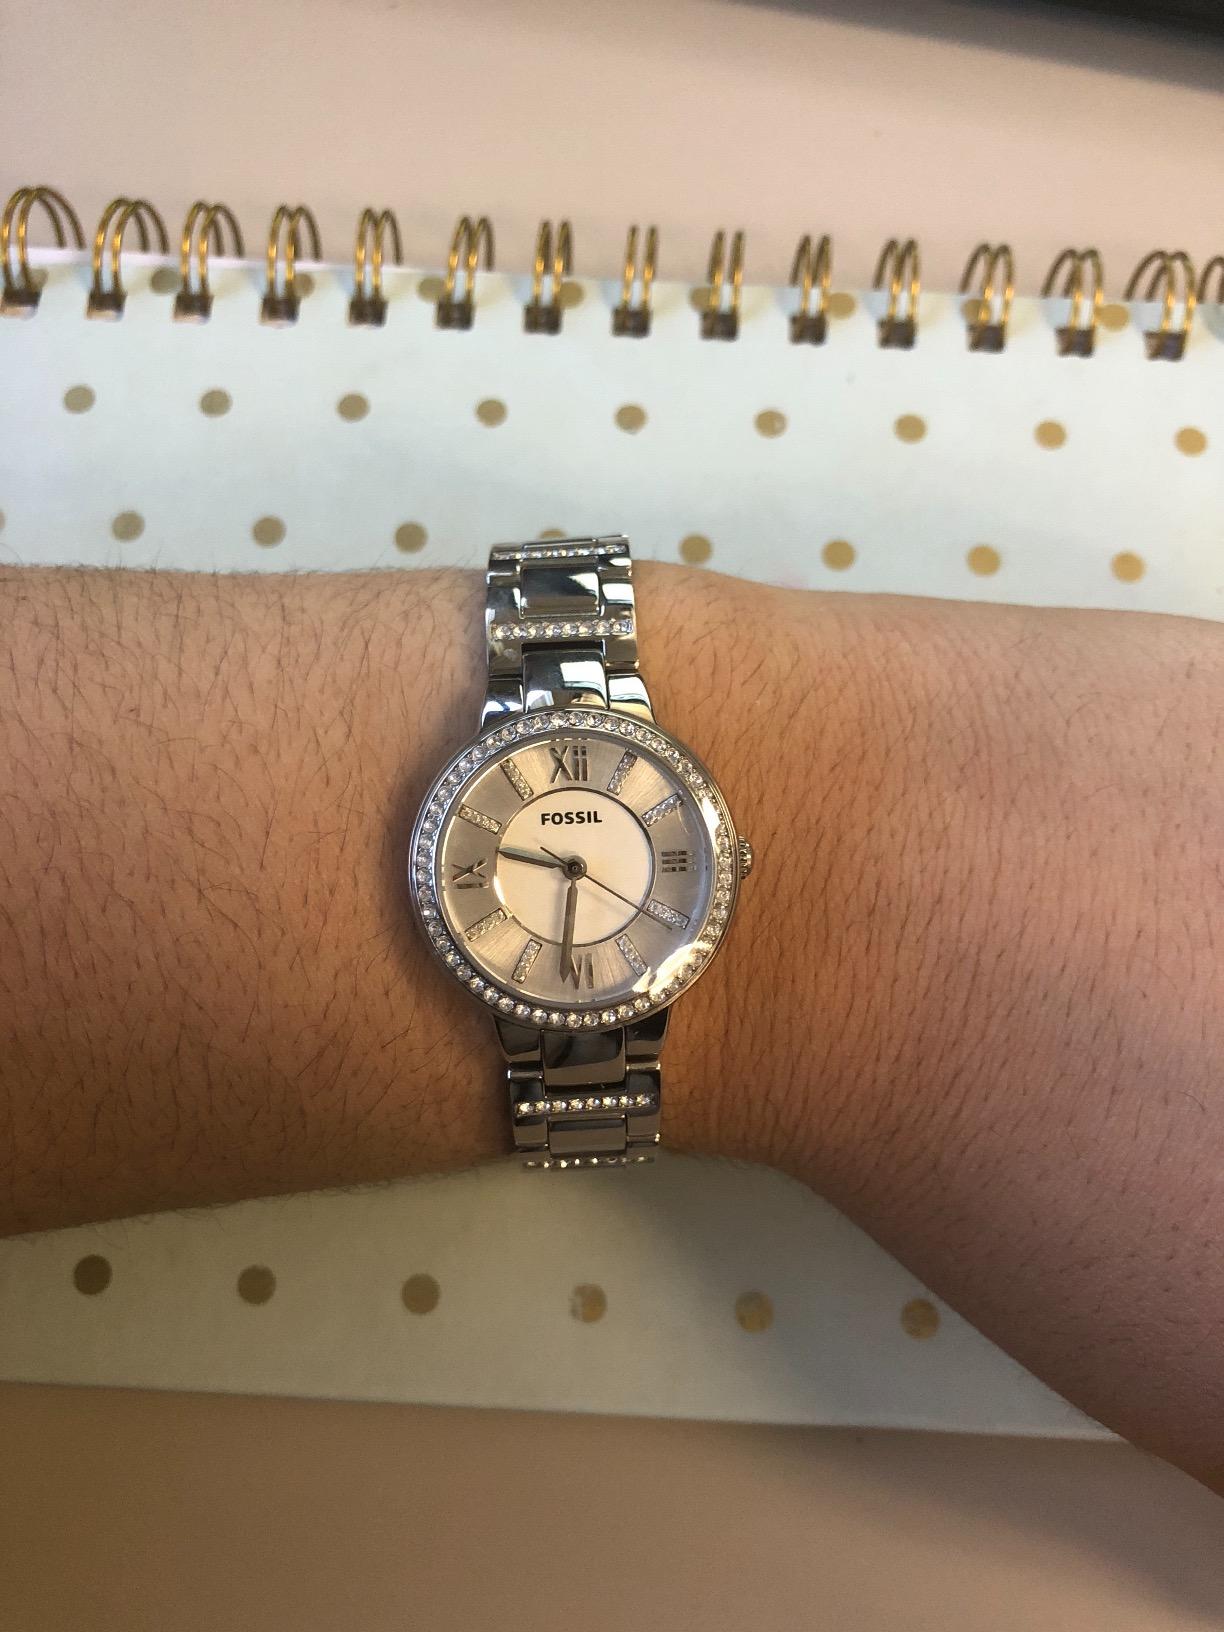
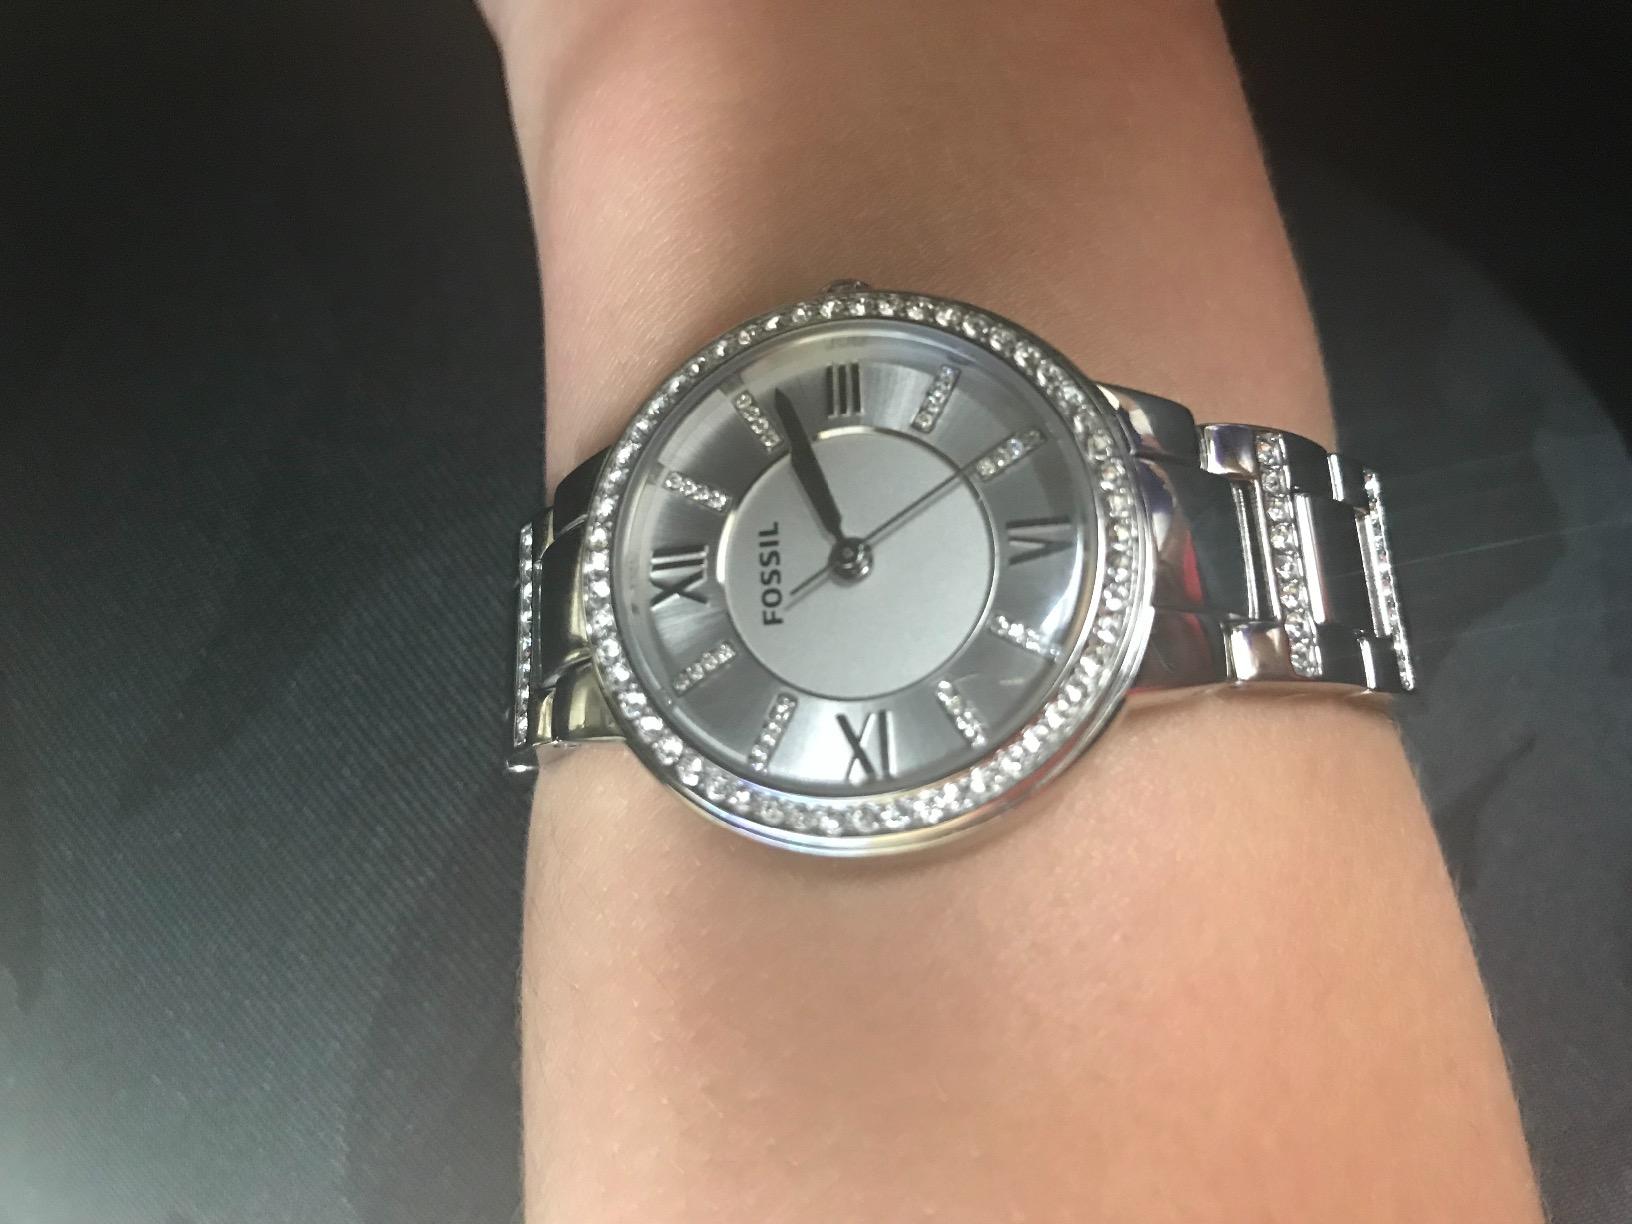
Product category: accessories_watch
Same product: yes